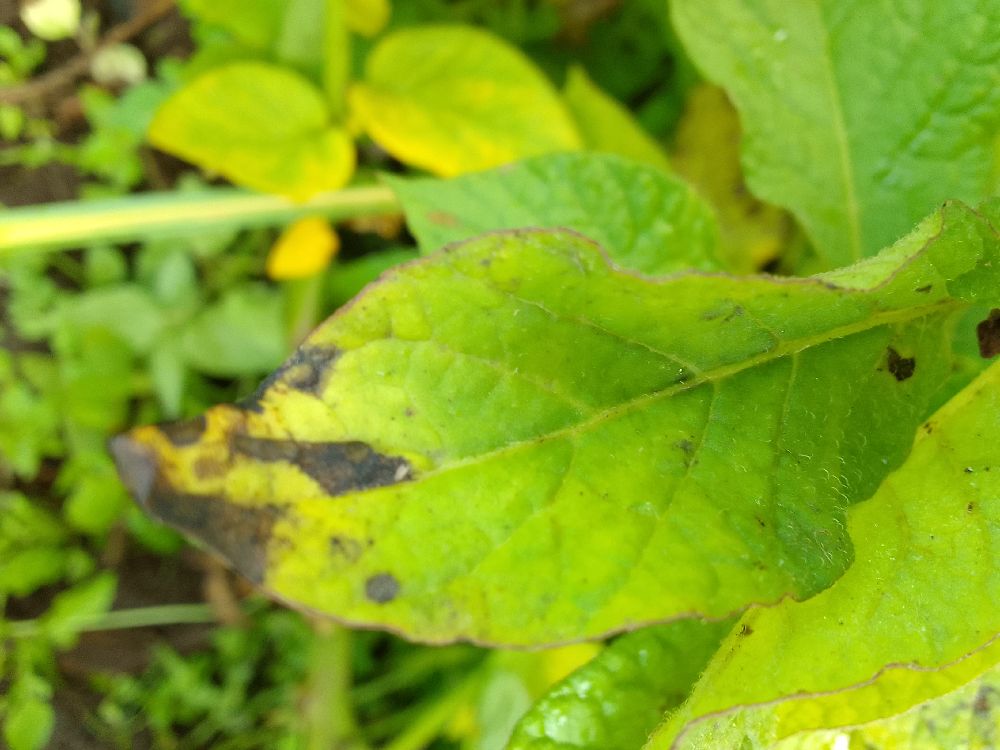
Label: Early blight